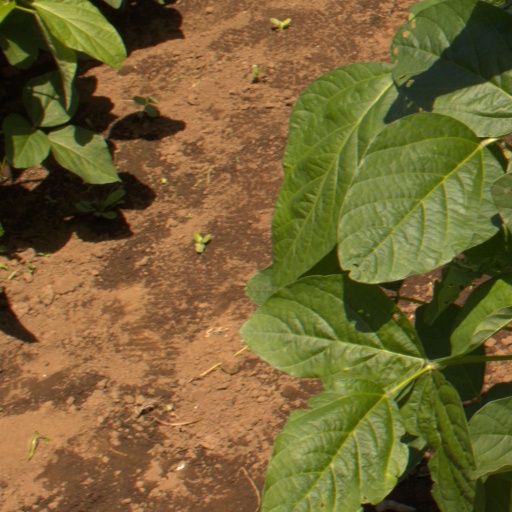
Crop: soybean